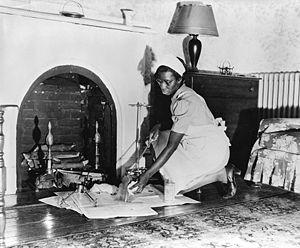
L’histoire des femmes est une branche de l'histoire consacrée à l'étude des femmes en tant que groupe social, apparue dans les années 1970 et étroitement liée aux luttes féministes. De nombreux auteurs constatent en effet l'absence d'« historicité » des études sur les femmes. Ce qu'ils analysent comme un processus de déshistoricisation est un phénomène qui tente de nier tout processus historique influençant la condition féminine et qui s'appuie pour cela sur des invariants réels et historiques. L'histoire des femmes devrait donc s'appuyer sur ce que Pierre Bourdieu appelle une « reconstitution de l'histoire du travail historique de déshistoricisation ». L'historiographie de l’histoire des femmes est, quant à elle, l’étude de la place de la femme dans l'Histoire. Les femmes y sont étudiées dans leur rapports aux hommes, à la famille, à la société, etc. ainsi que l’évolution de ces rapports.